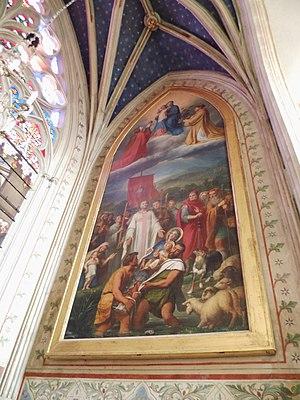
Dans une chapelle latérale
La collégiale Notre-Dame-des-Marais domine la ville de Villefranche-sur-Saône avec sa flèche culminant à 72 mètres de haut. Elle est classée à l'inventaire par la liste de 1840 des monuments historiques ; son orgue Callinet de 2 300 tuyaux l'est également.